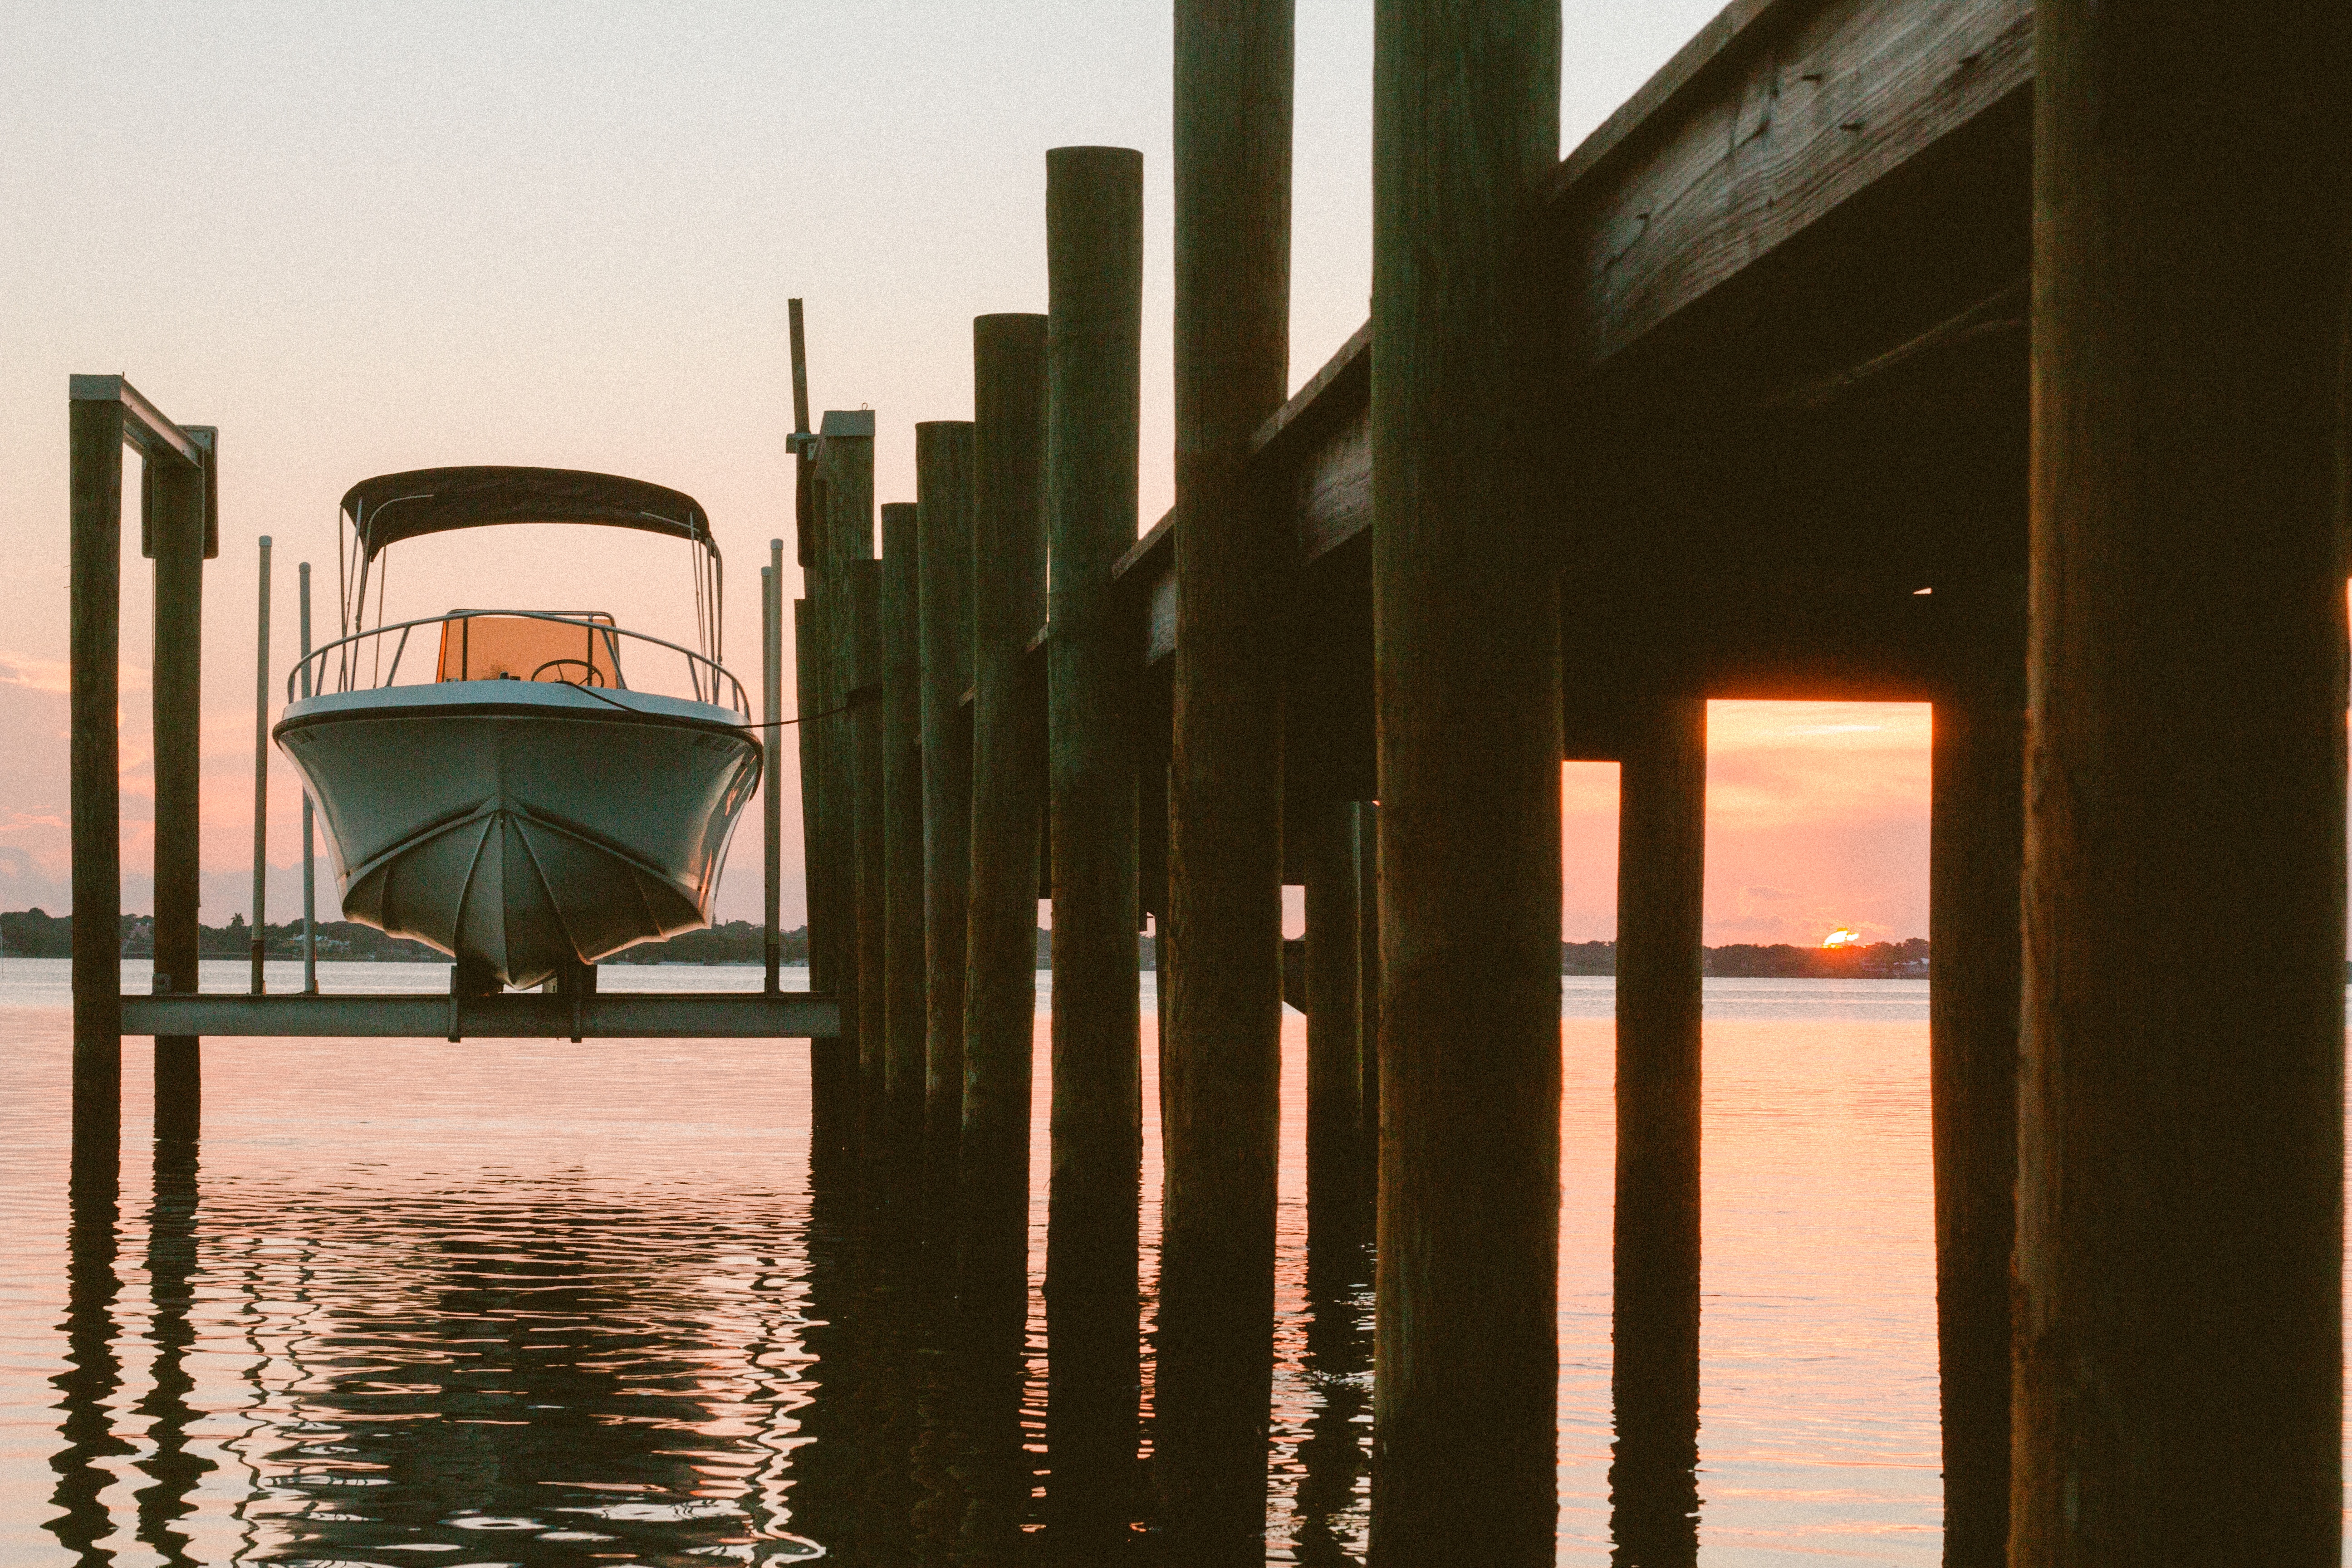
architecture, sunset, bridge, morning, evening, reflection, waterway